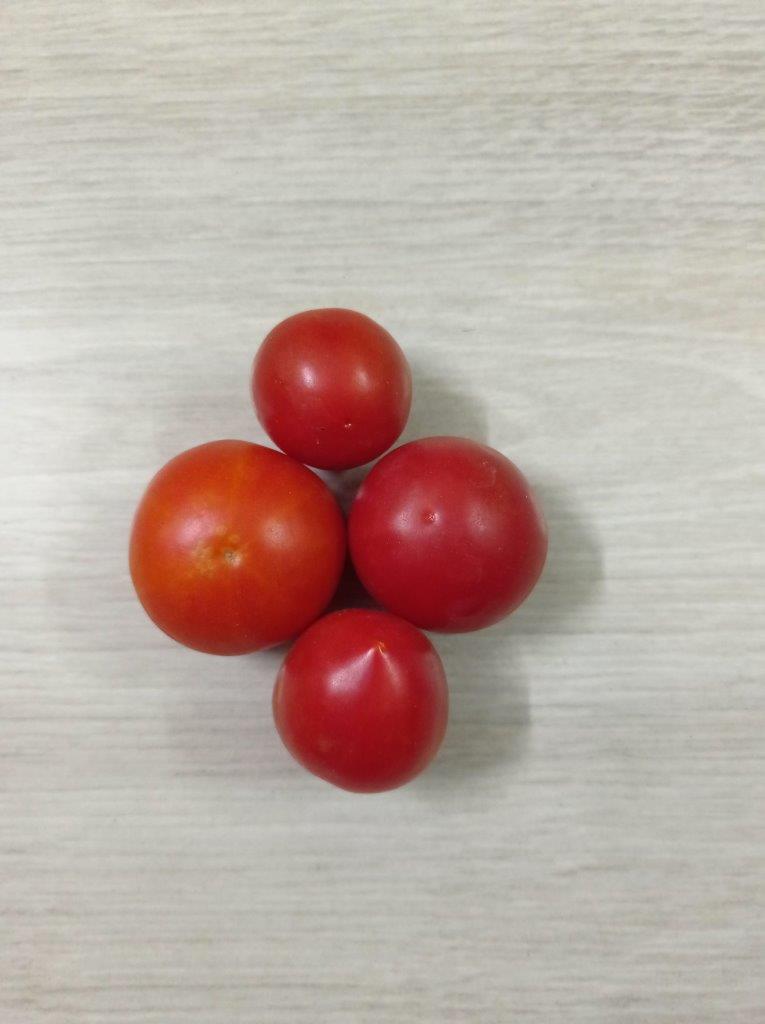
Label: Fresh